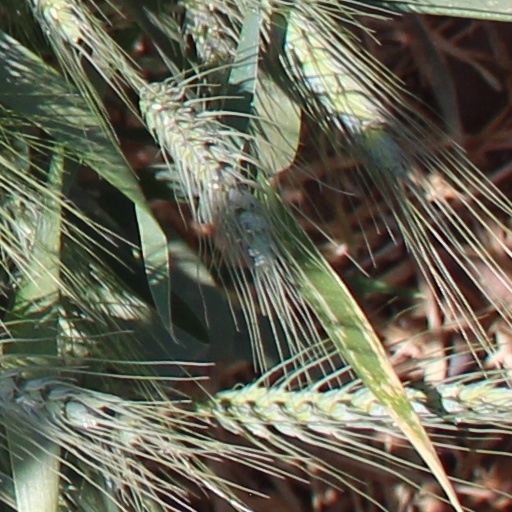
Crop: wheat